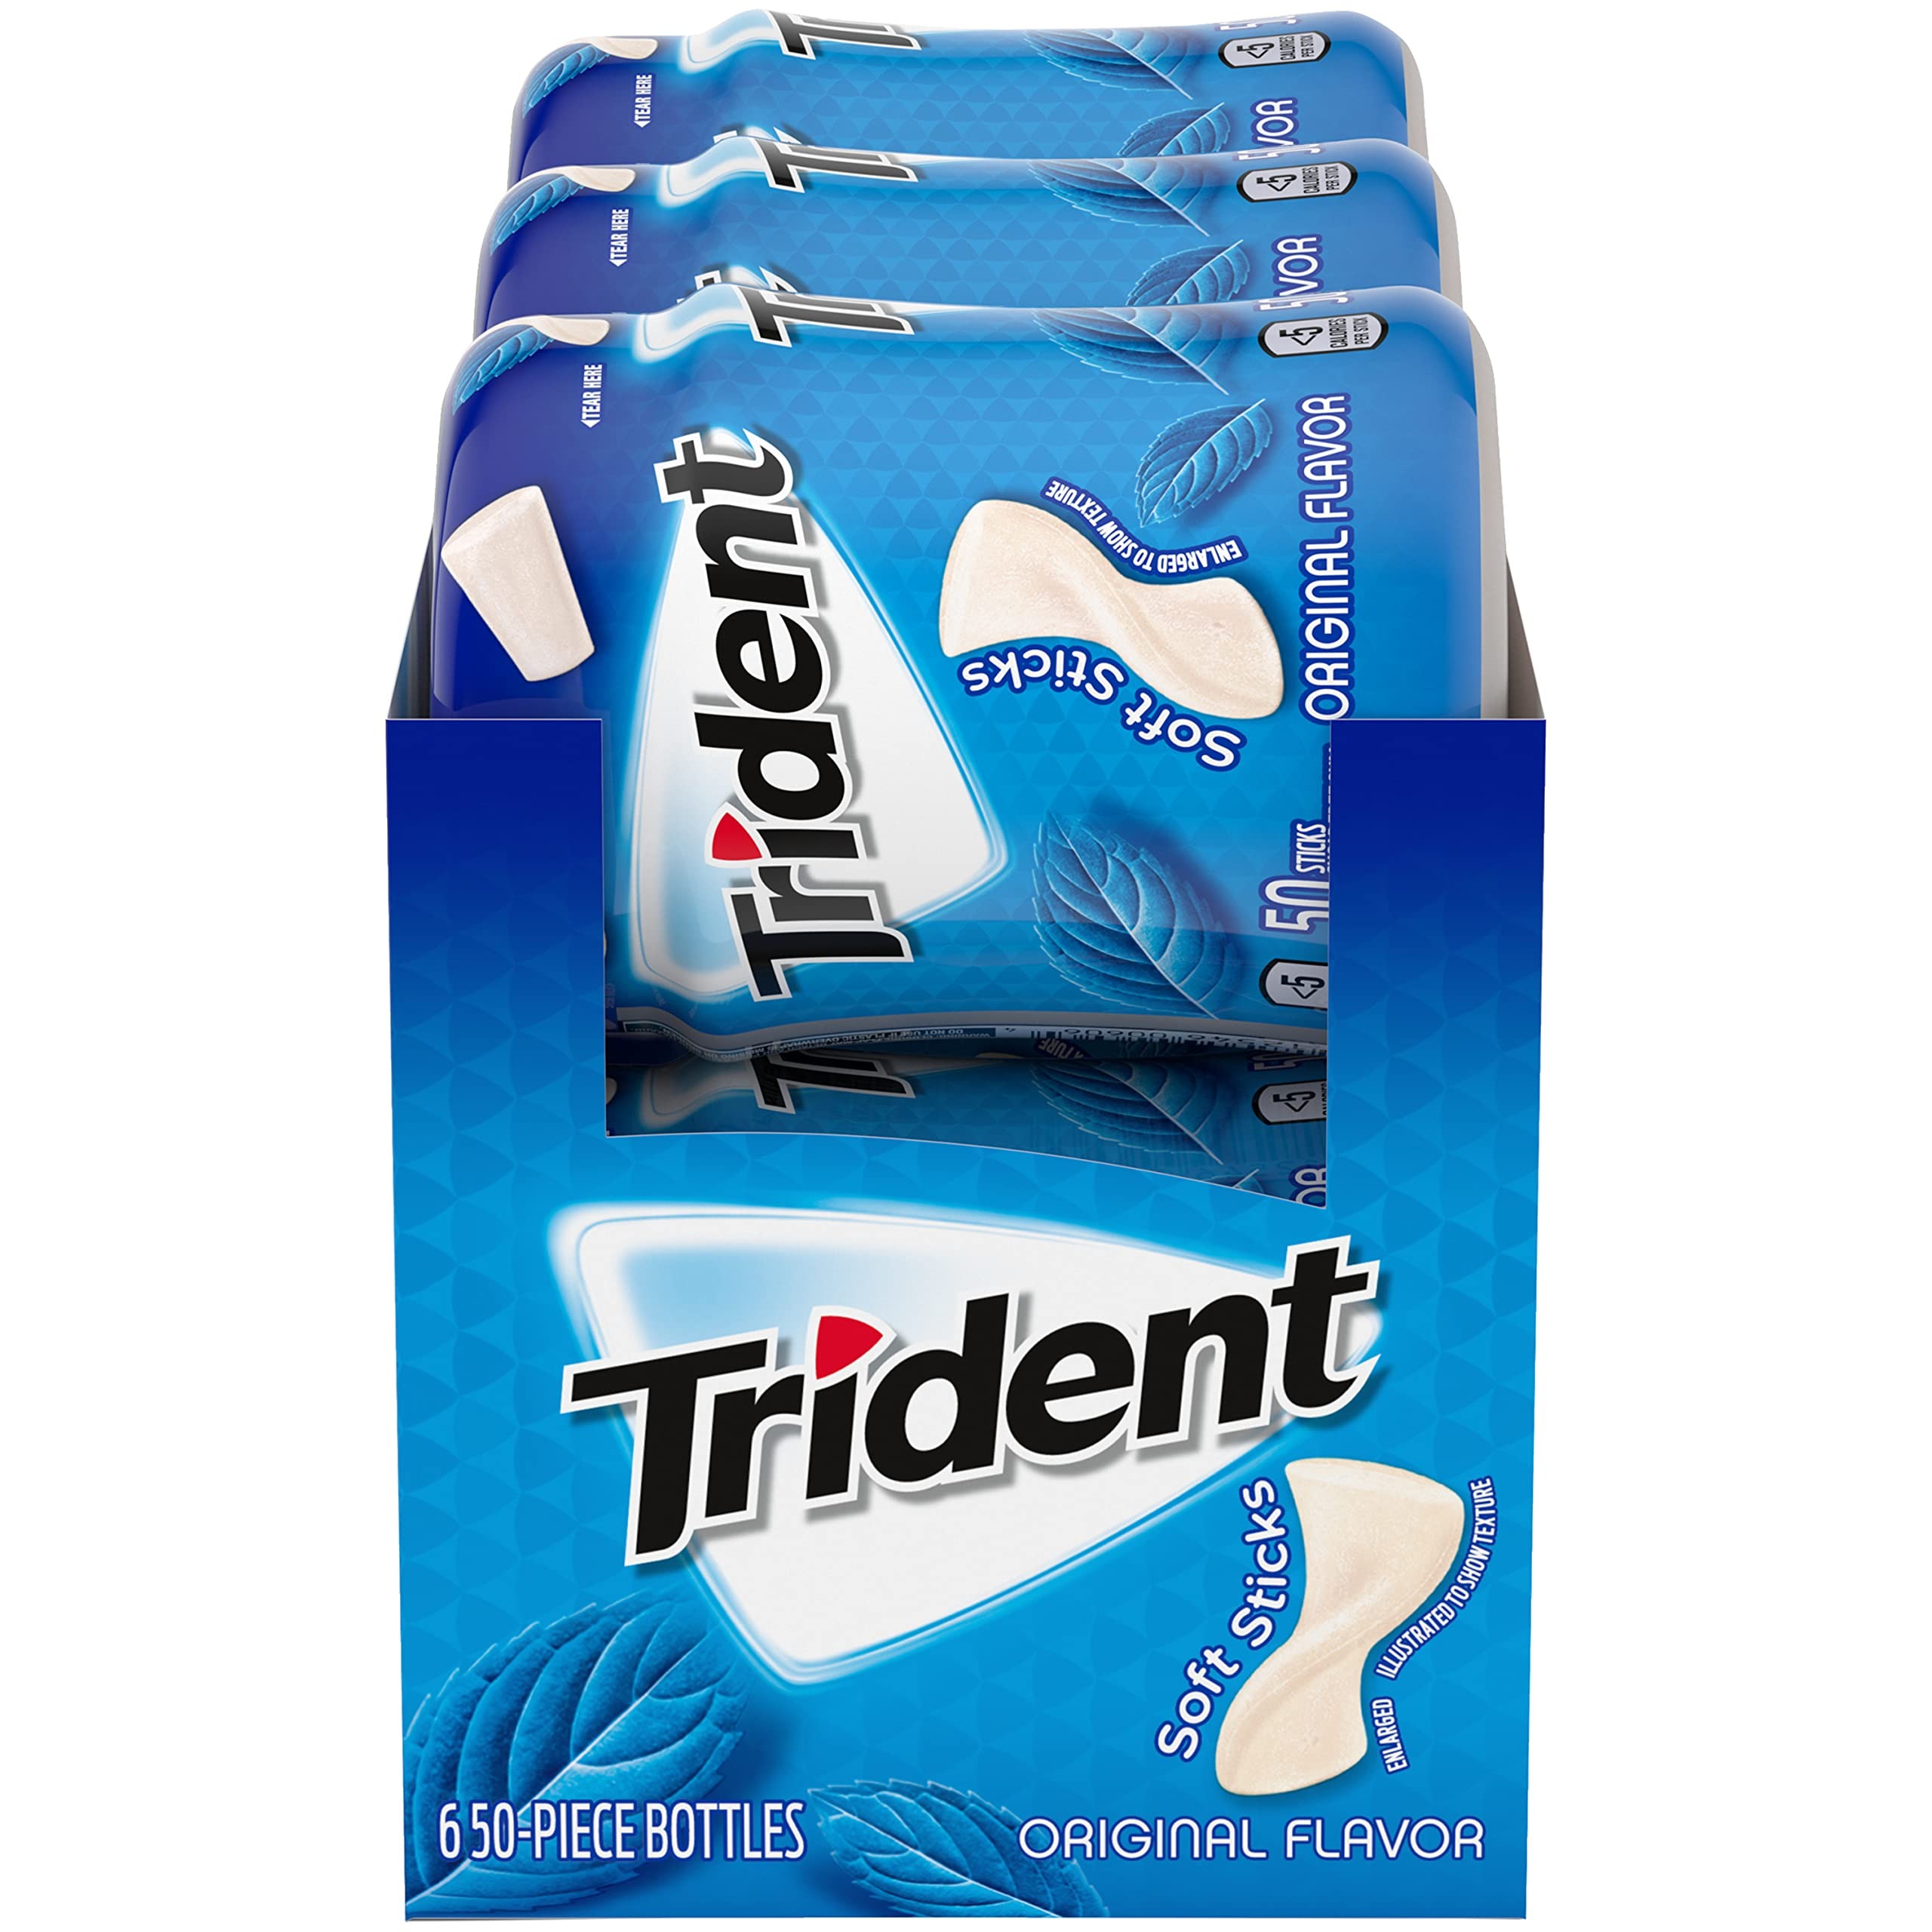
Item Name: Trident Unwrapped Original Flavor Sugar Free Gum, 6 Bottles of 50 Pieces (300 Total Pieces)
Bullet Point 1: 6 bottles with 50 pieces each, 300 total pieces, of Trident Unwrapped Original Flavor Sugar Free Gum (packaging may vary)
Bullet Point 2: Original sugar free chewing gum with a refreshing blended peppermint and cinnamon flavor
Bullet Point 3: Helps clean and protect teeth while providing fresh breath
Bullet Point 4: Sugarless gum made with xylitol
Bullet Point 5: Chewing Trident Original gum after eating and drinking cleans and protect teeth
Value: 300.0
Unit: Count

Price: 12.99